Sapper

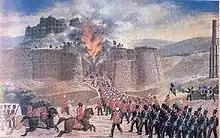
The fort of Ghazni which fell as a result of mining by a mixed contingent of the Bombay and Bengal Sappers during the First Afghan War on 23 July 1839.

A sapper, in the sense first used by the French military, was one who dug trenches to allow besieging forces to advance towards the enemy defensive works and forts over ground that is under the defenders' musket or artillery fire. It comes from the French word "sapeur", itself being derived from the verb "saper" (to undermine, to dig under a wall or building to cause its collapse). This digging was referred to as sapping the enemy fortifications. Saps were excavated by brigades of trained sappers or instructed troops. When an army was defending a fortress with cannons, they had an obvious height and therefore range advantage over the attacker's guns. The attacking army's artillery had to be brought forward, under fire, so as to facilitate effective counter-battery fire.